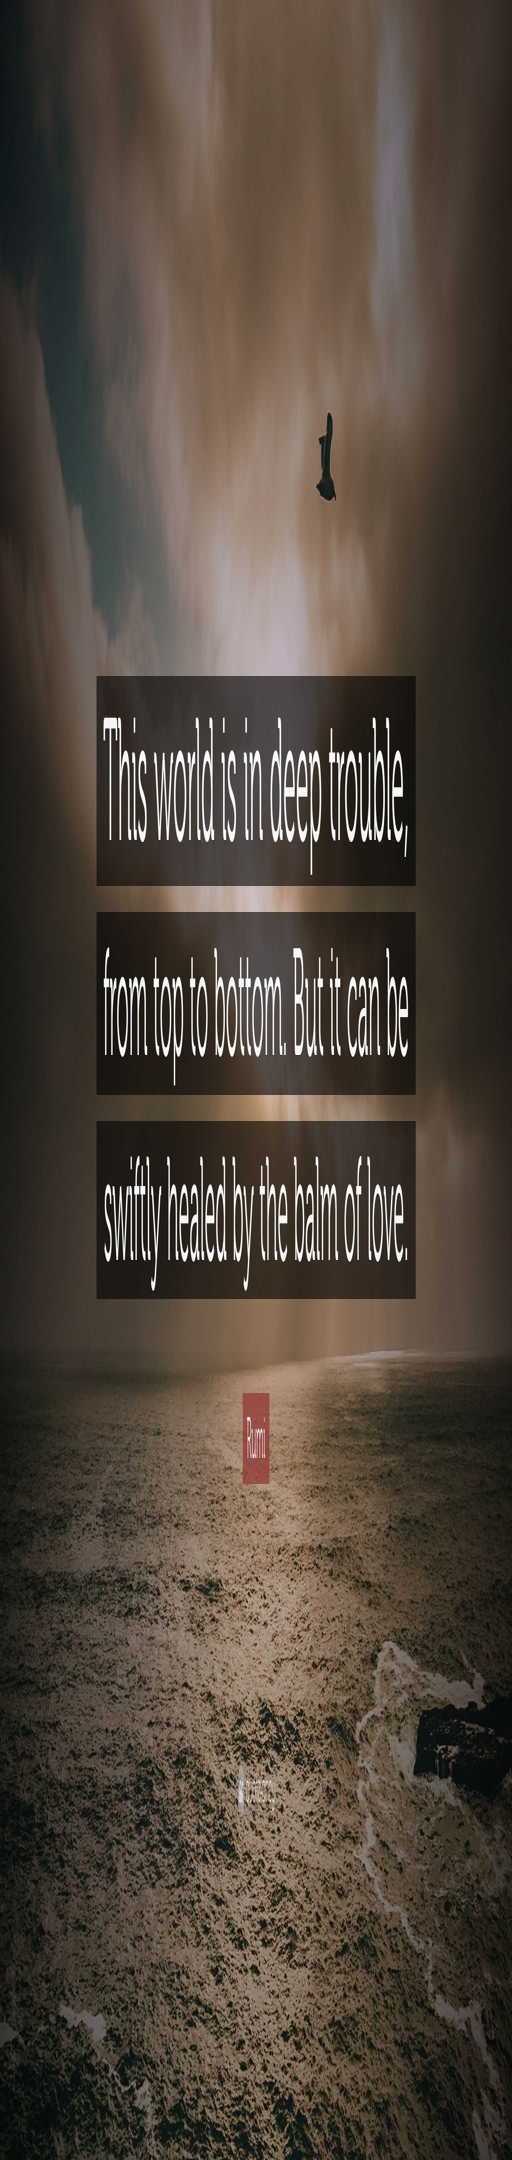
rumi quote : this world is in deep trouble , from top to bottom .